Agents (Finnish band)

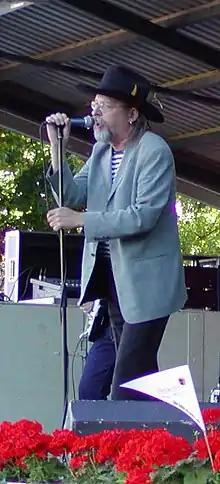
Topi Sorsakoski contributed vocals to four studio albums during his first tenure with Agents.

With Topi Sorsakoski as their primary lead singer, Agents went on to record their next studio album "In Beat" in 1985. The album, produced by Pedro Hietanen, was released in 1986 and it topped the Finnish album charts. "In Beat" was a commercial success and it was certified double platinum in Finland. The album provided hit songs "Surujen kitara", "Salattu Suru", "Eeva" and "Olen yksin".